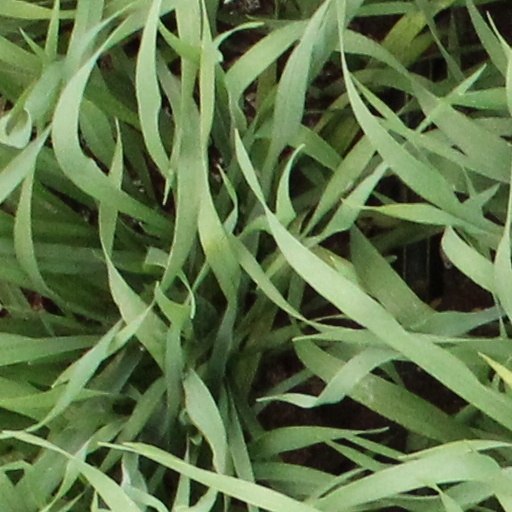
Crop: wheat